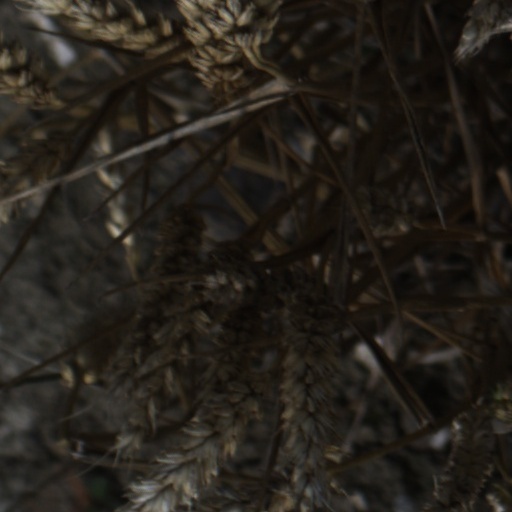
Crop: wheat